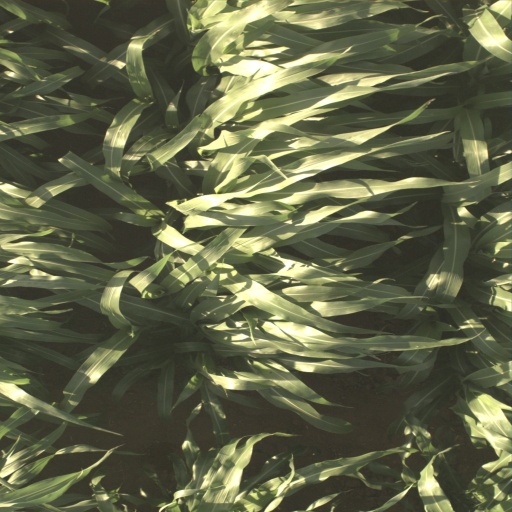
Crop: sorghum